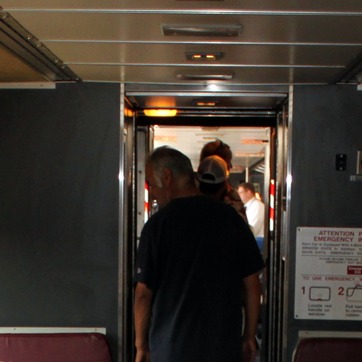
Material: skin